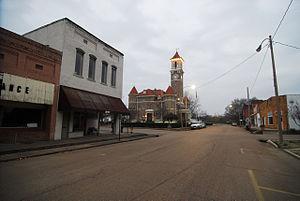
La ville américaine de Clarendon est le siège du comté de Monroe, dans l’État de l’Arkansas. Lors du recensement de 2000, sa population s’élevait à 1 965 habitants.